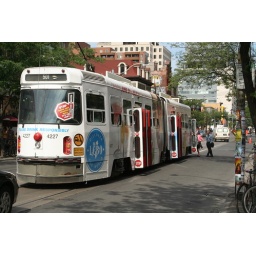
A new all over ad livery for a ttc street car